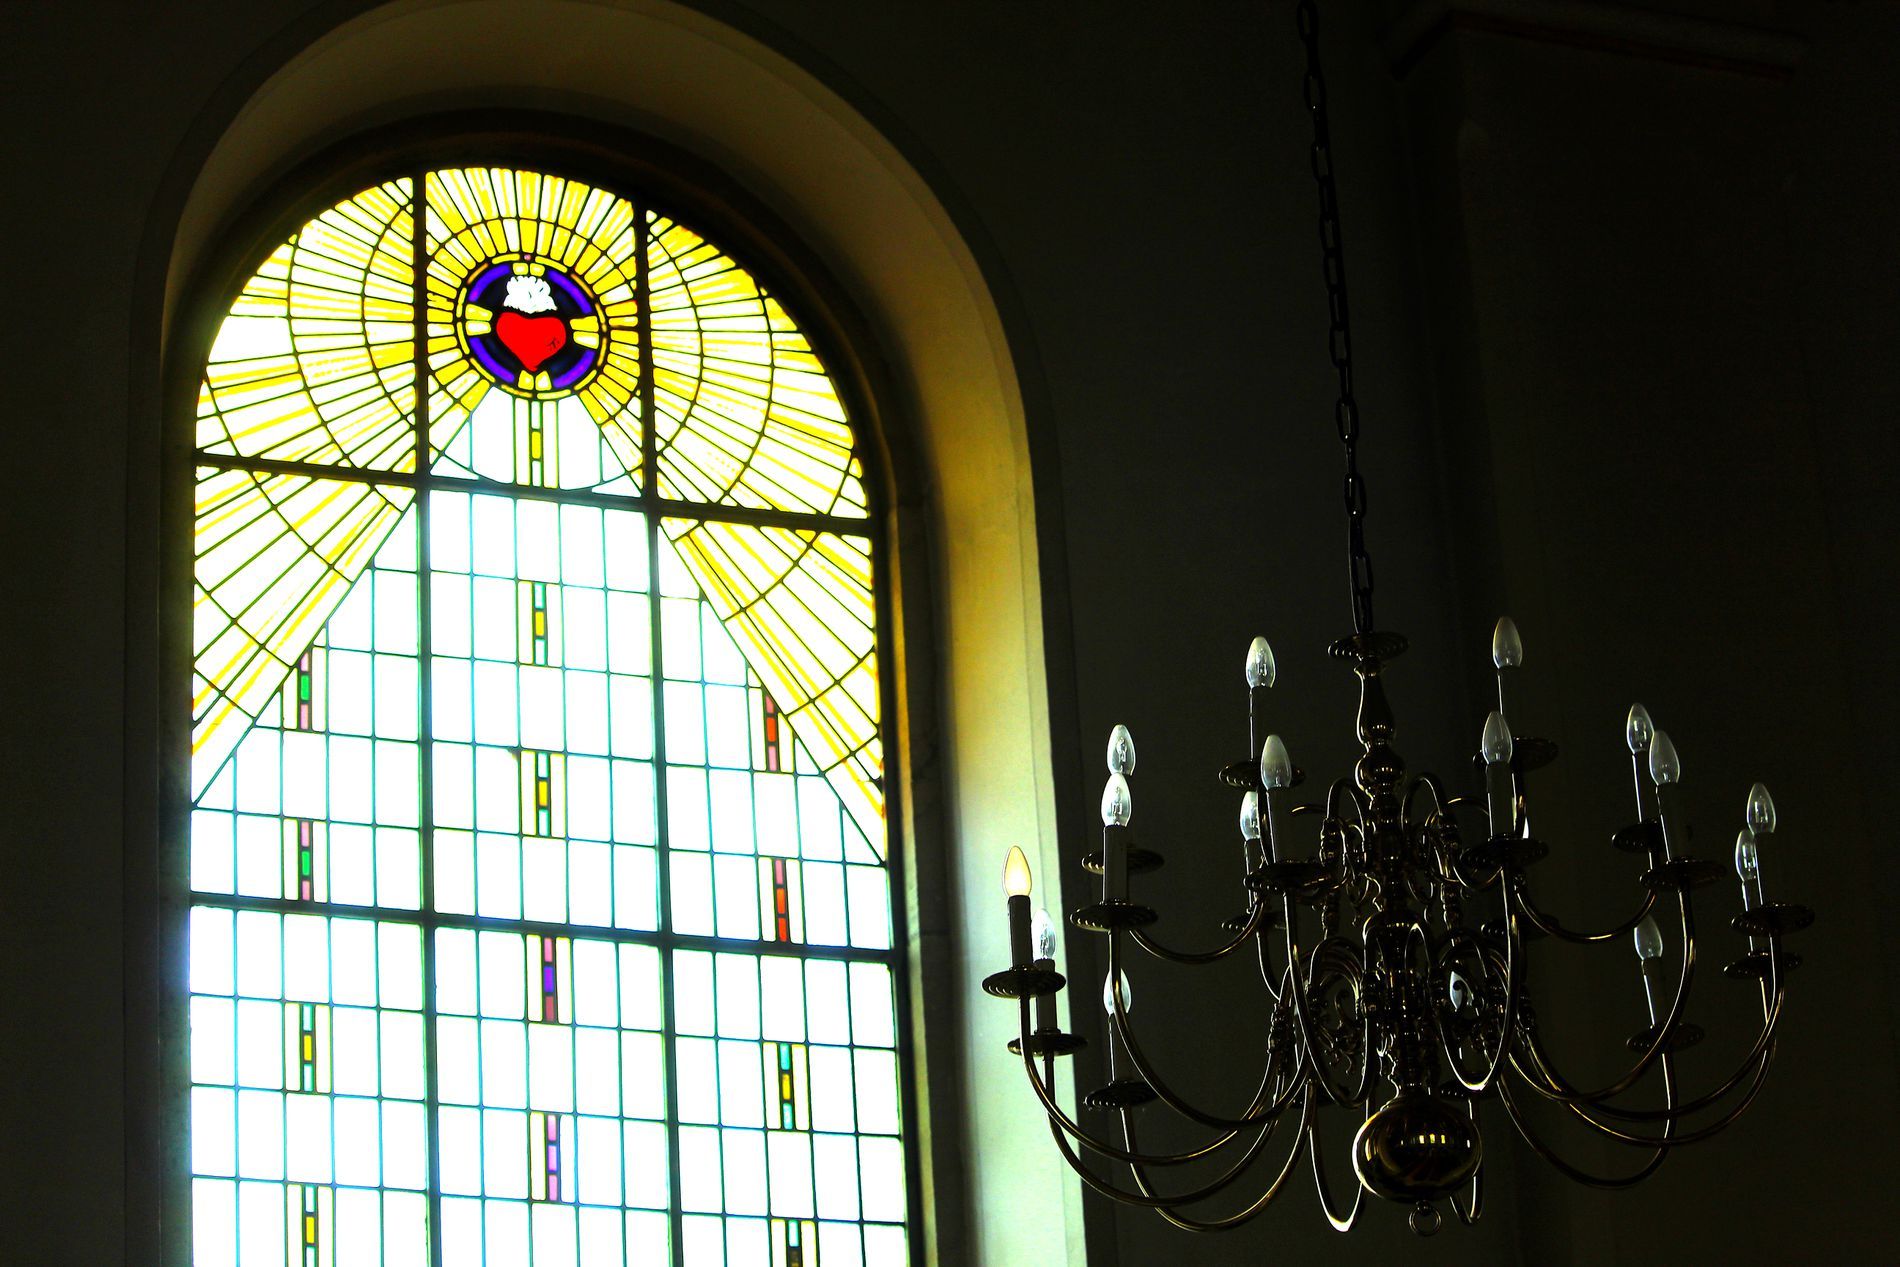
Quiet Light Through the Window
The picture was captured from underneath, displaying a large window and a pendant light
Sunlight shines through the colorful window The room is quiet and calm The colors yellow red and white make it feel warm and peaceful It feels like a special calm place
Labels: Chandelier, Lamp, Art, Stained Glass, Light Fixture, Window, Lamb, Background
Camera: Canon Canon EOS 4000D
Lens: Canon EF-S 55-250mm f/4-5.6 IS STM, Canon EF-S 55-250mm f/4-5.6 IS STM
Aperture: F4
Exposure: 1/100 sec
ISO: 100
Focal length: 55.0 mm